George Walcott

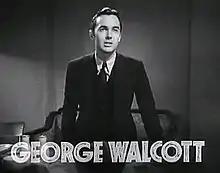
Walcott in "Fury" (1936)

George Walcott (October 15, 1914 – August 18, 1964), also known as The Most Stylish Man in Hollywood, was an American actor. He was best known for playing the role of Tom in the 1936 film "Fury".